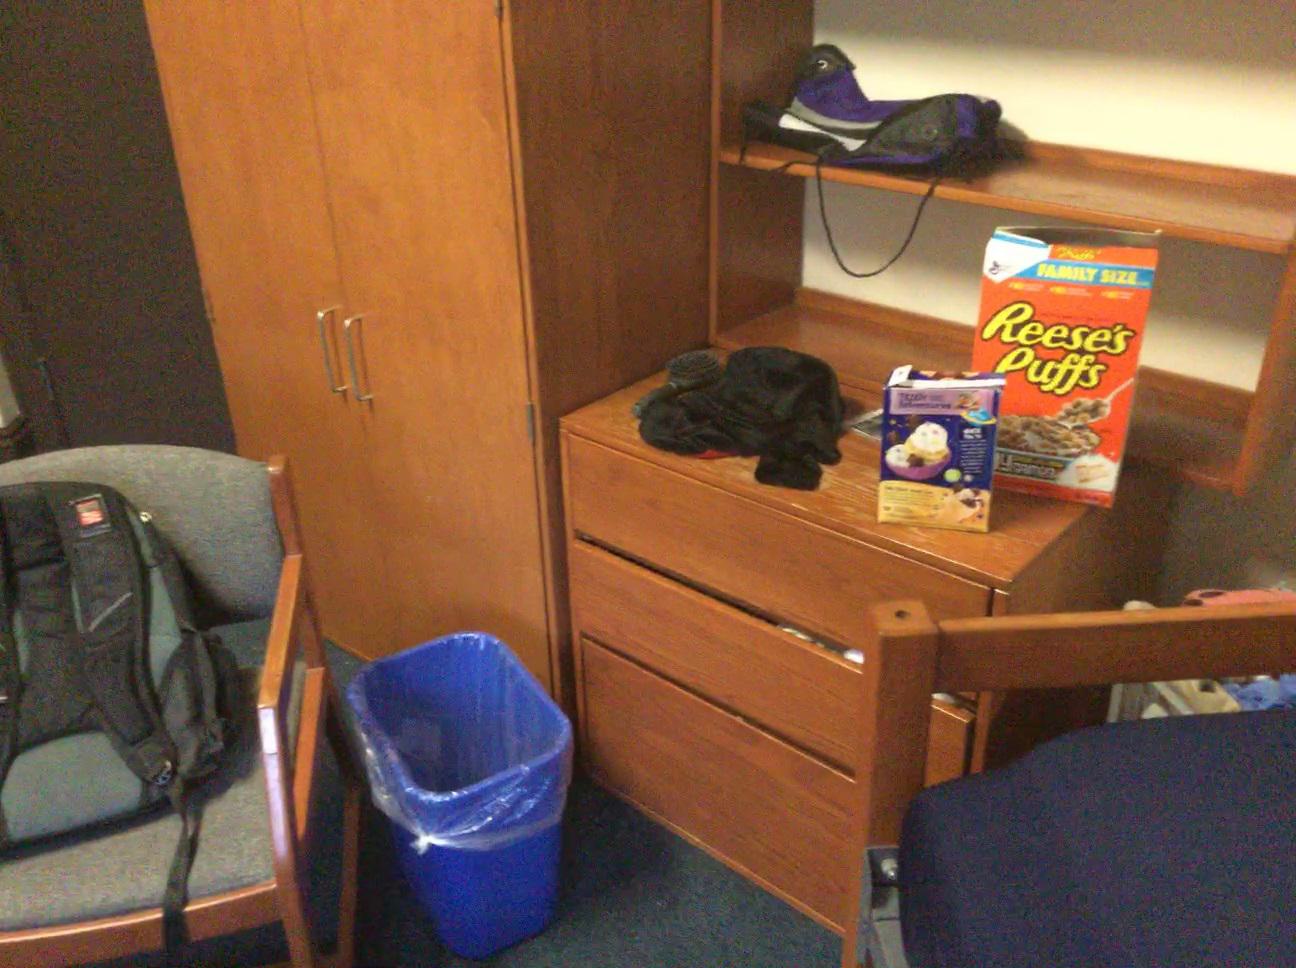
Question: In the image, there is the chair. Pinpoint several points within the vacant space situated right of the chair from the camera's perspective. Your final answer should be formatted as a list of tuples, i.e. [(x1, y1), ...], where each tuple contains the x and y coordinates of a point satisfying the conditions above. The coordinates should be between 0 and 1, indicating the normalized pixel locations of the points.
Answer: [(0.322, 0.688), (0.394, 0.683), (0.431, 0.710), (0.432, 0.741), (0.485, 0.934), (0.489, 0.985), (0.539, 0.979)]